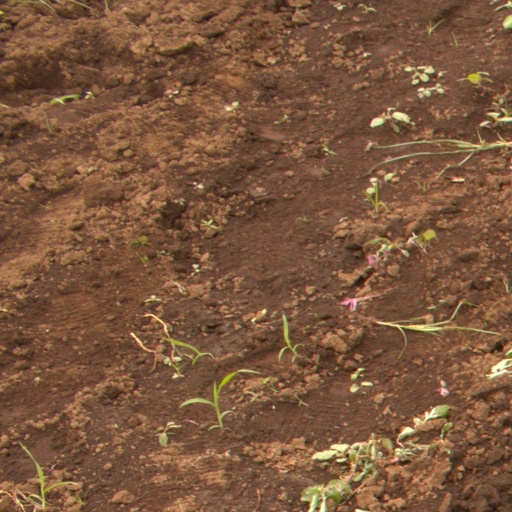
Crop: soybean